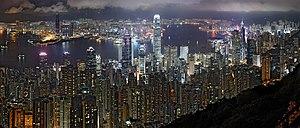
Vue panoramique de Hong Kong depuis Lugard Road sur Victoria Peak. Image construite en assemblant 46 clichés réalisés avec un appareil Canon EOS 400D et un objectif 70-200mm f/4L.